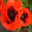
Label: poppy